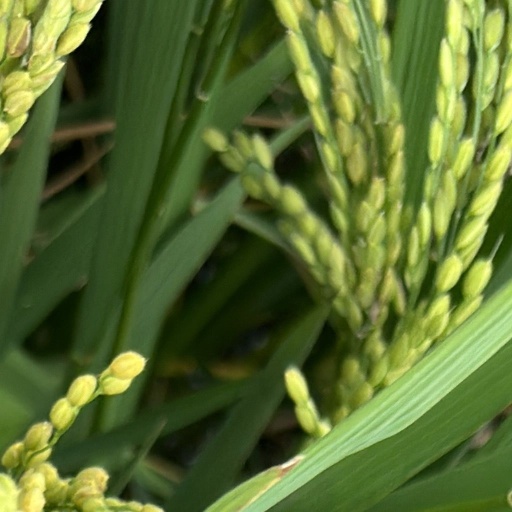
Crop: rice